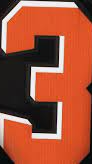
Number: 3